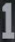
Number: 1